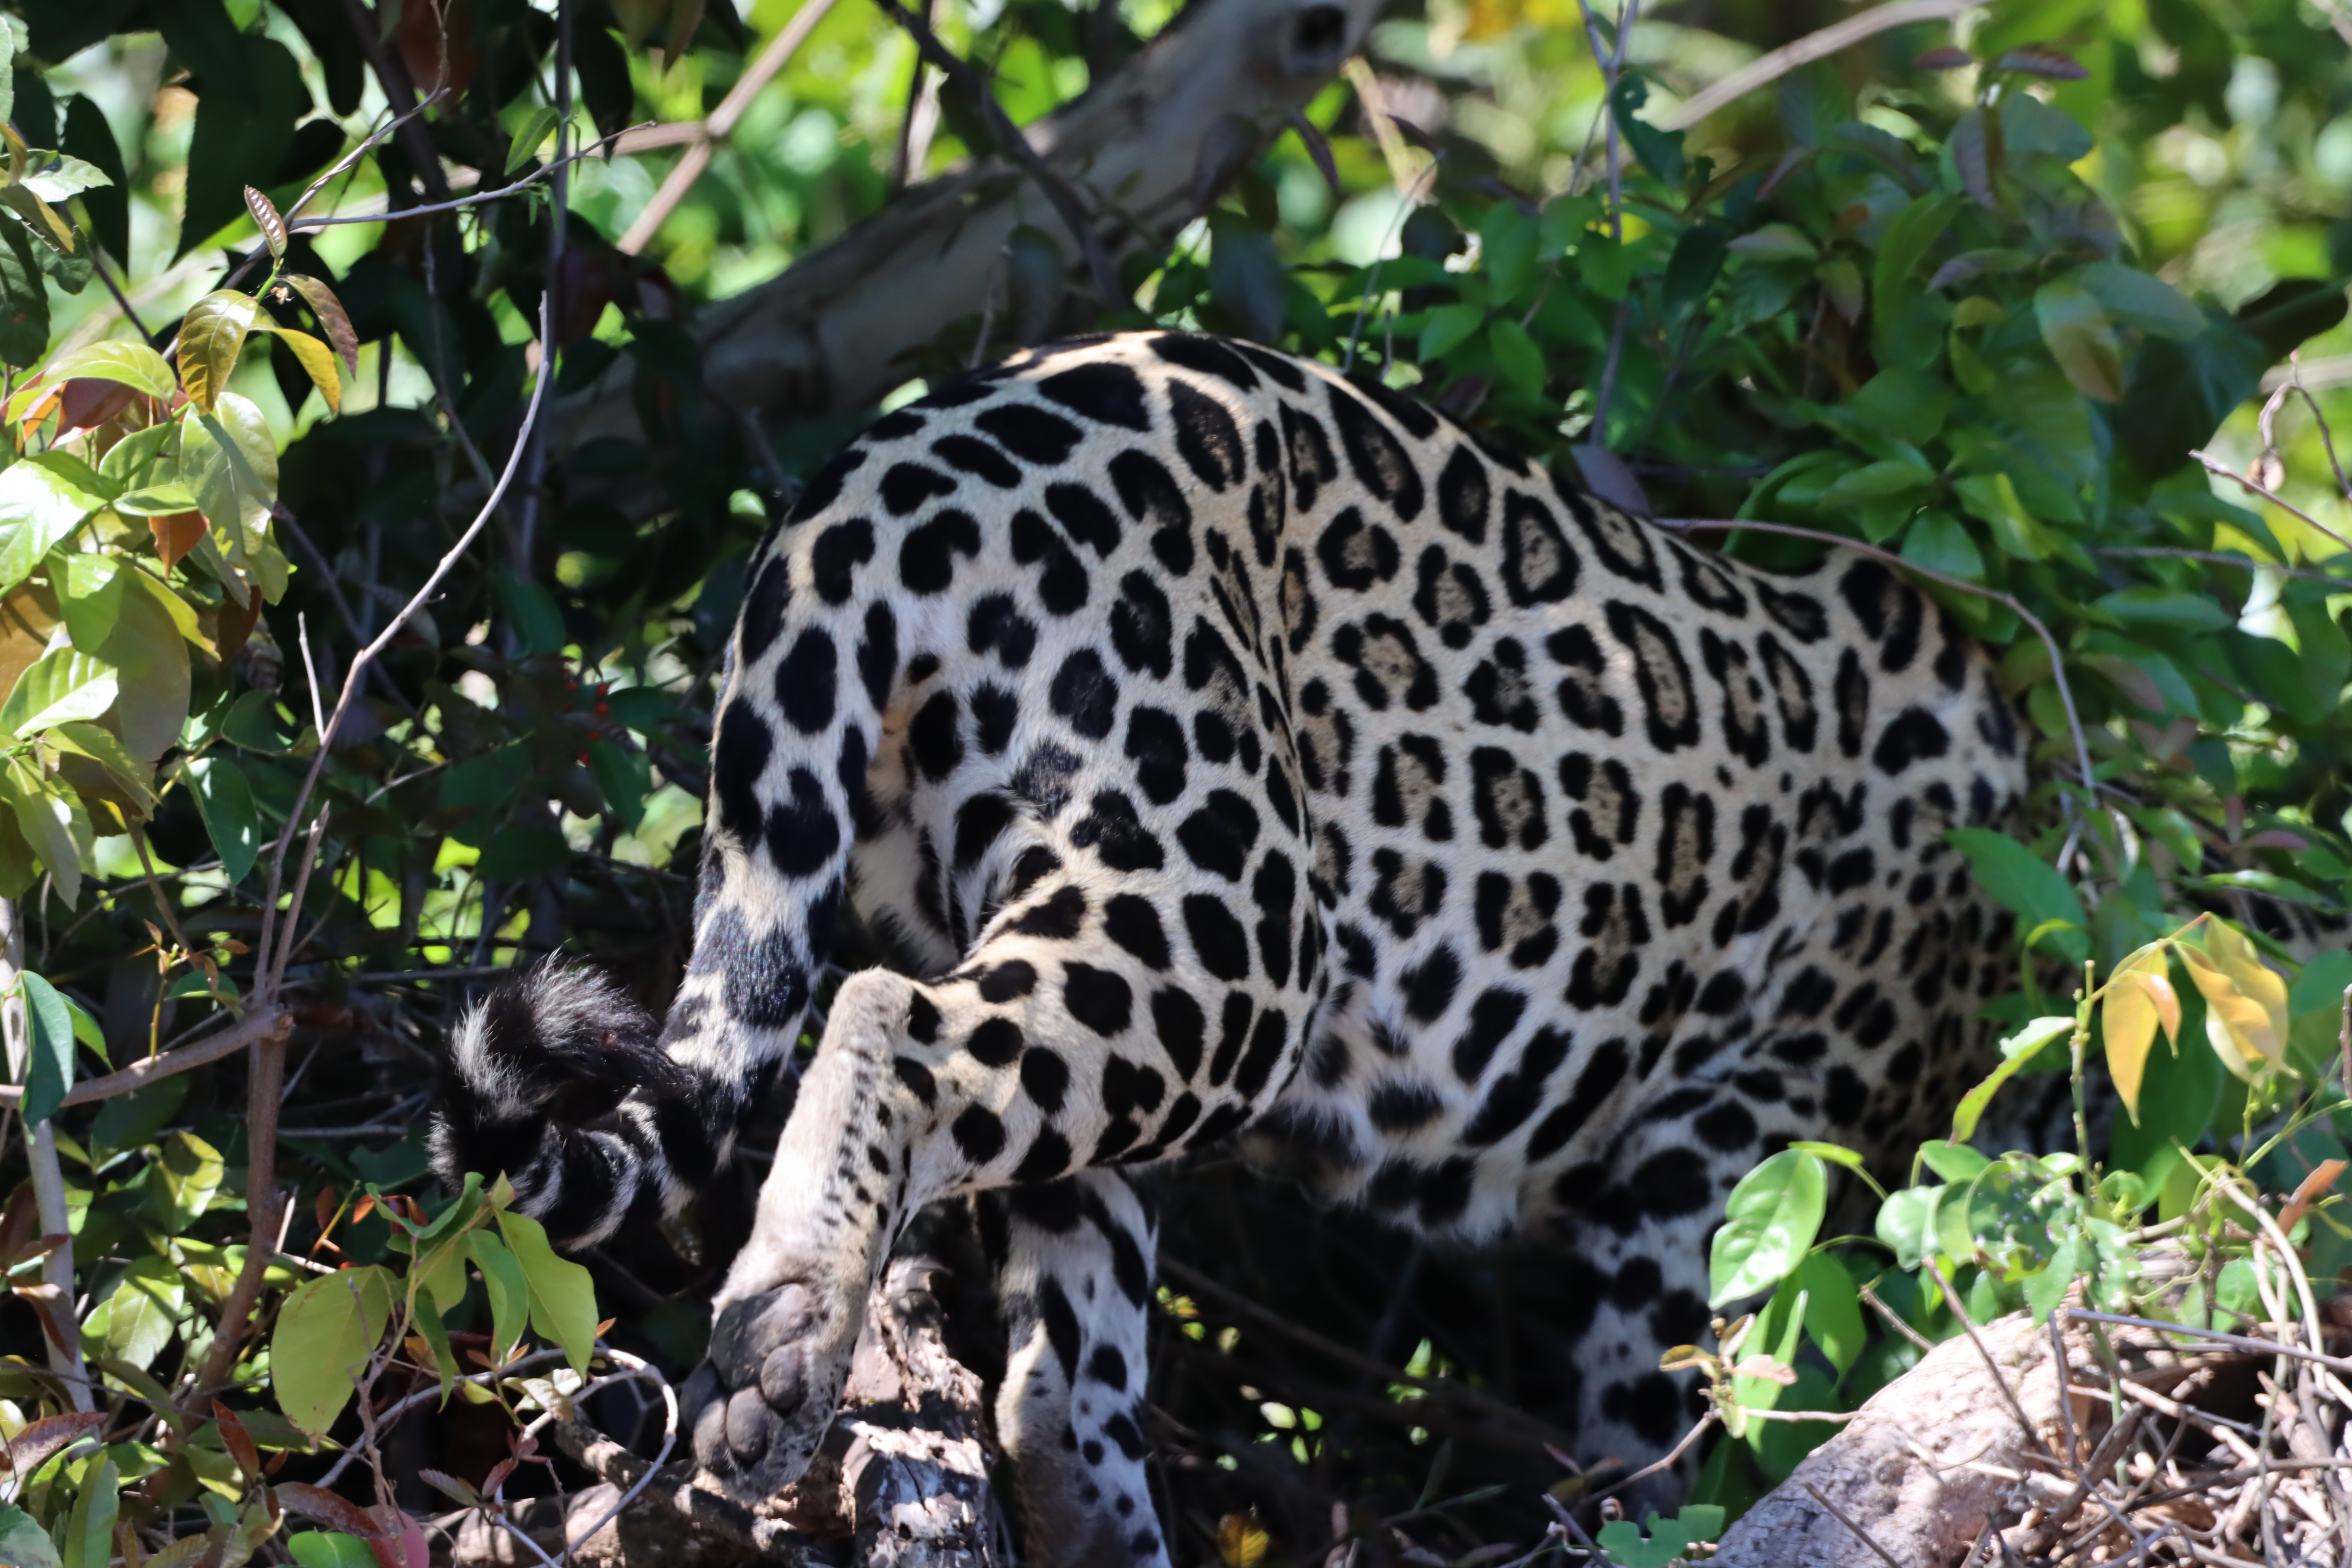
Jaguar: Lua